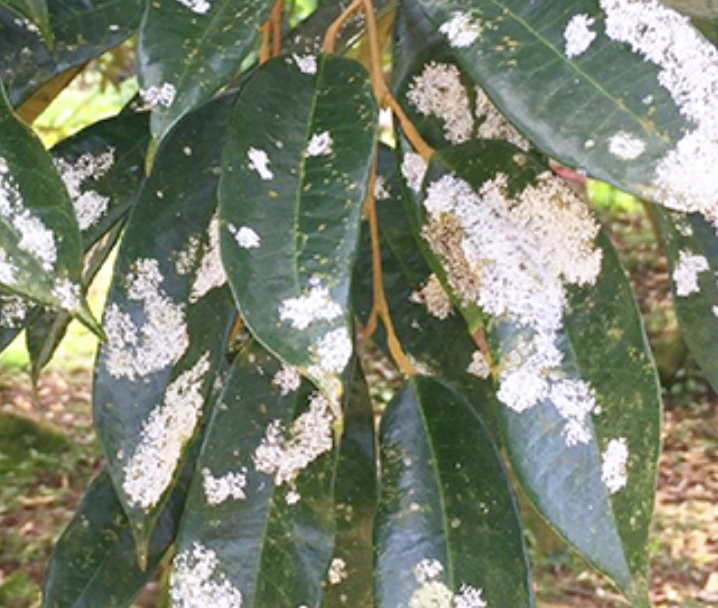
Label: mealybug_infestation